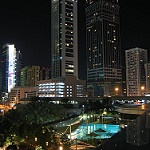
Label: buildings